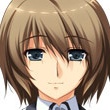
Portrait style: Anime Portrait